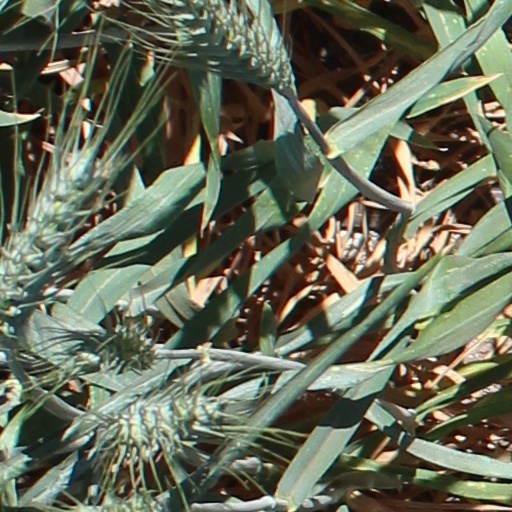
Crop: wheat